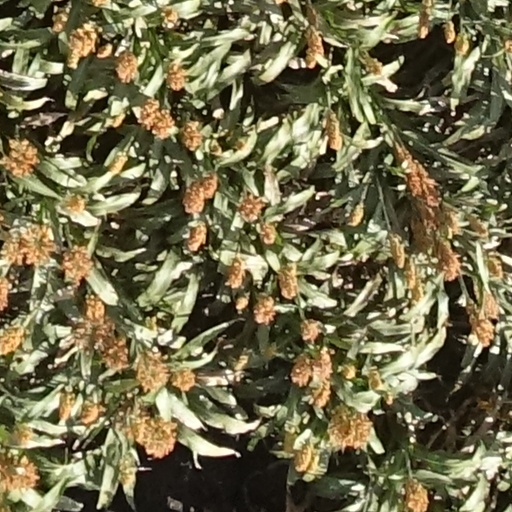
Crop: sorghum